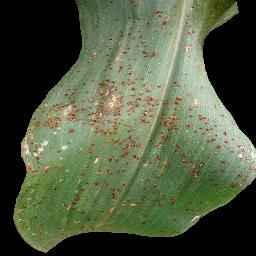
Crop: corn
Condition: (maize)_common_rust